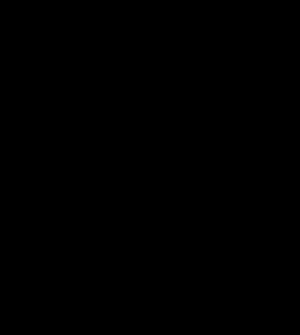
Une milbémycine est un composé chimique semblable aux macrolides tels que les avermectines possédant un aglycone macrocyclique. Les premières milbémycines ont été isolées en 1972 à partir de Streptomyces hygroscopicus, une bactérie de l'ordre des Actinomycetales, puis d'autres dérivés synthétiques ont été produits. On en connaît aujourd'hui plus d'une douzaine, appelées milbémycines α₁ à α₁₀, β₁ à β₃, D, etc. Certaines sont utilisées en médecine vétérinaire comme anthelminthiques contre les vers, les tiques et les puces.